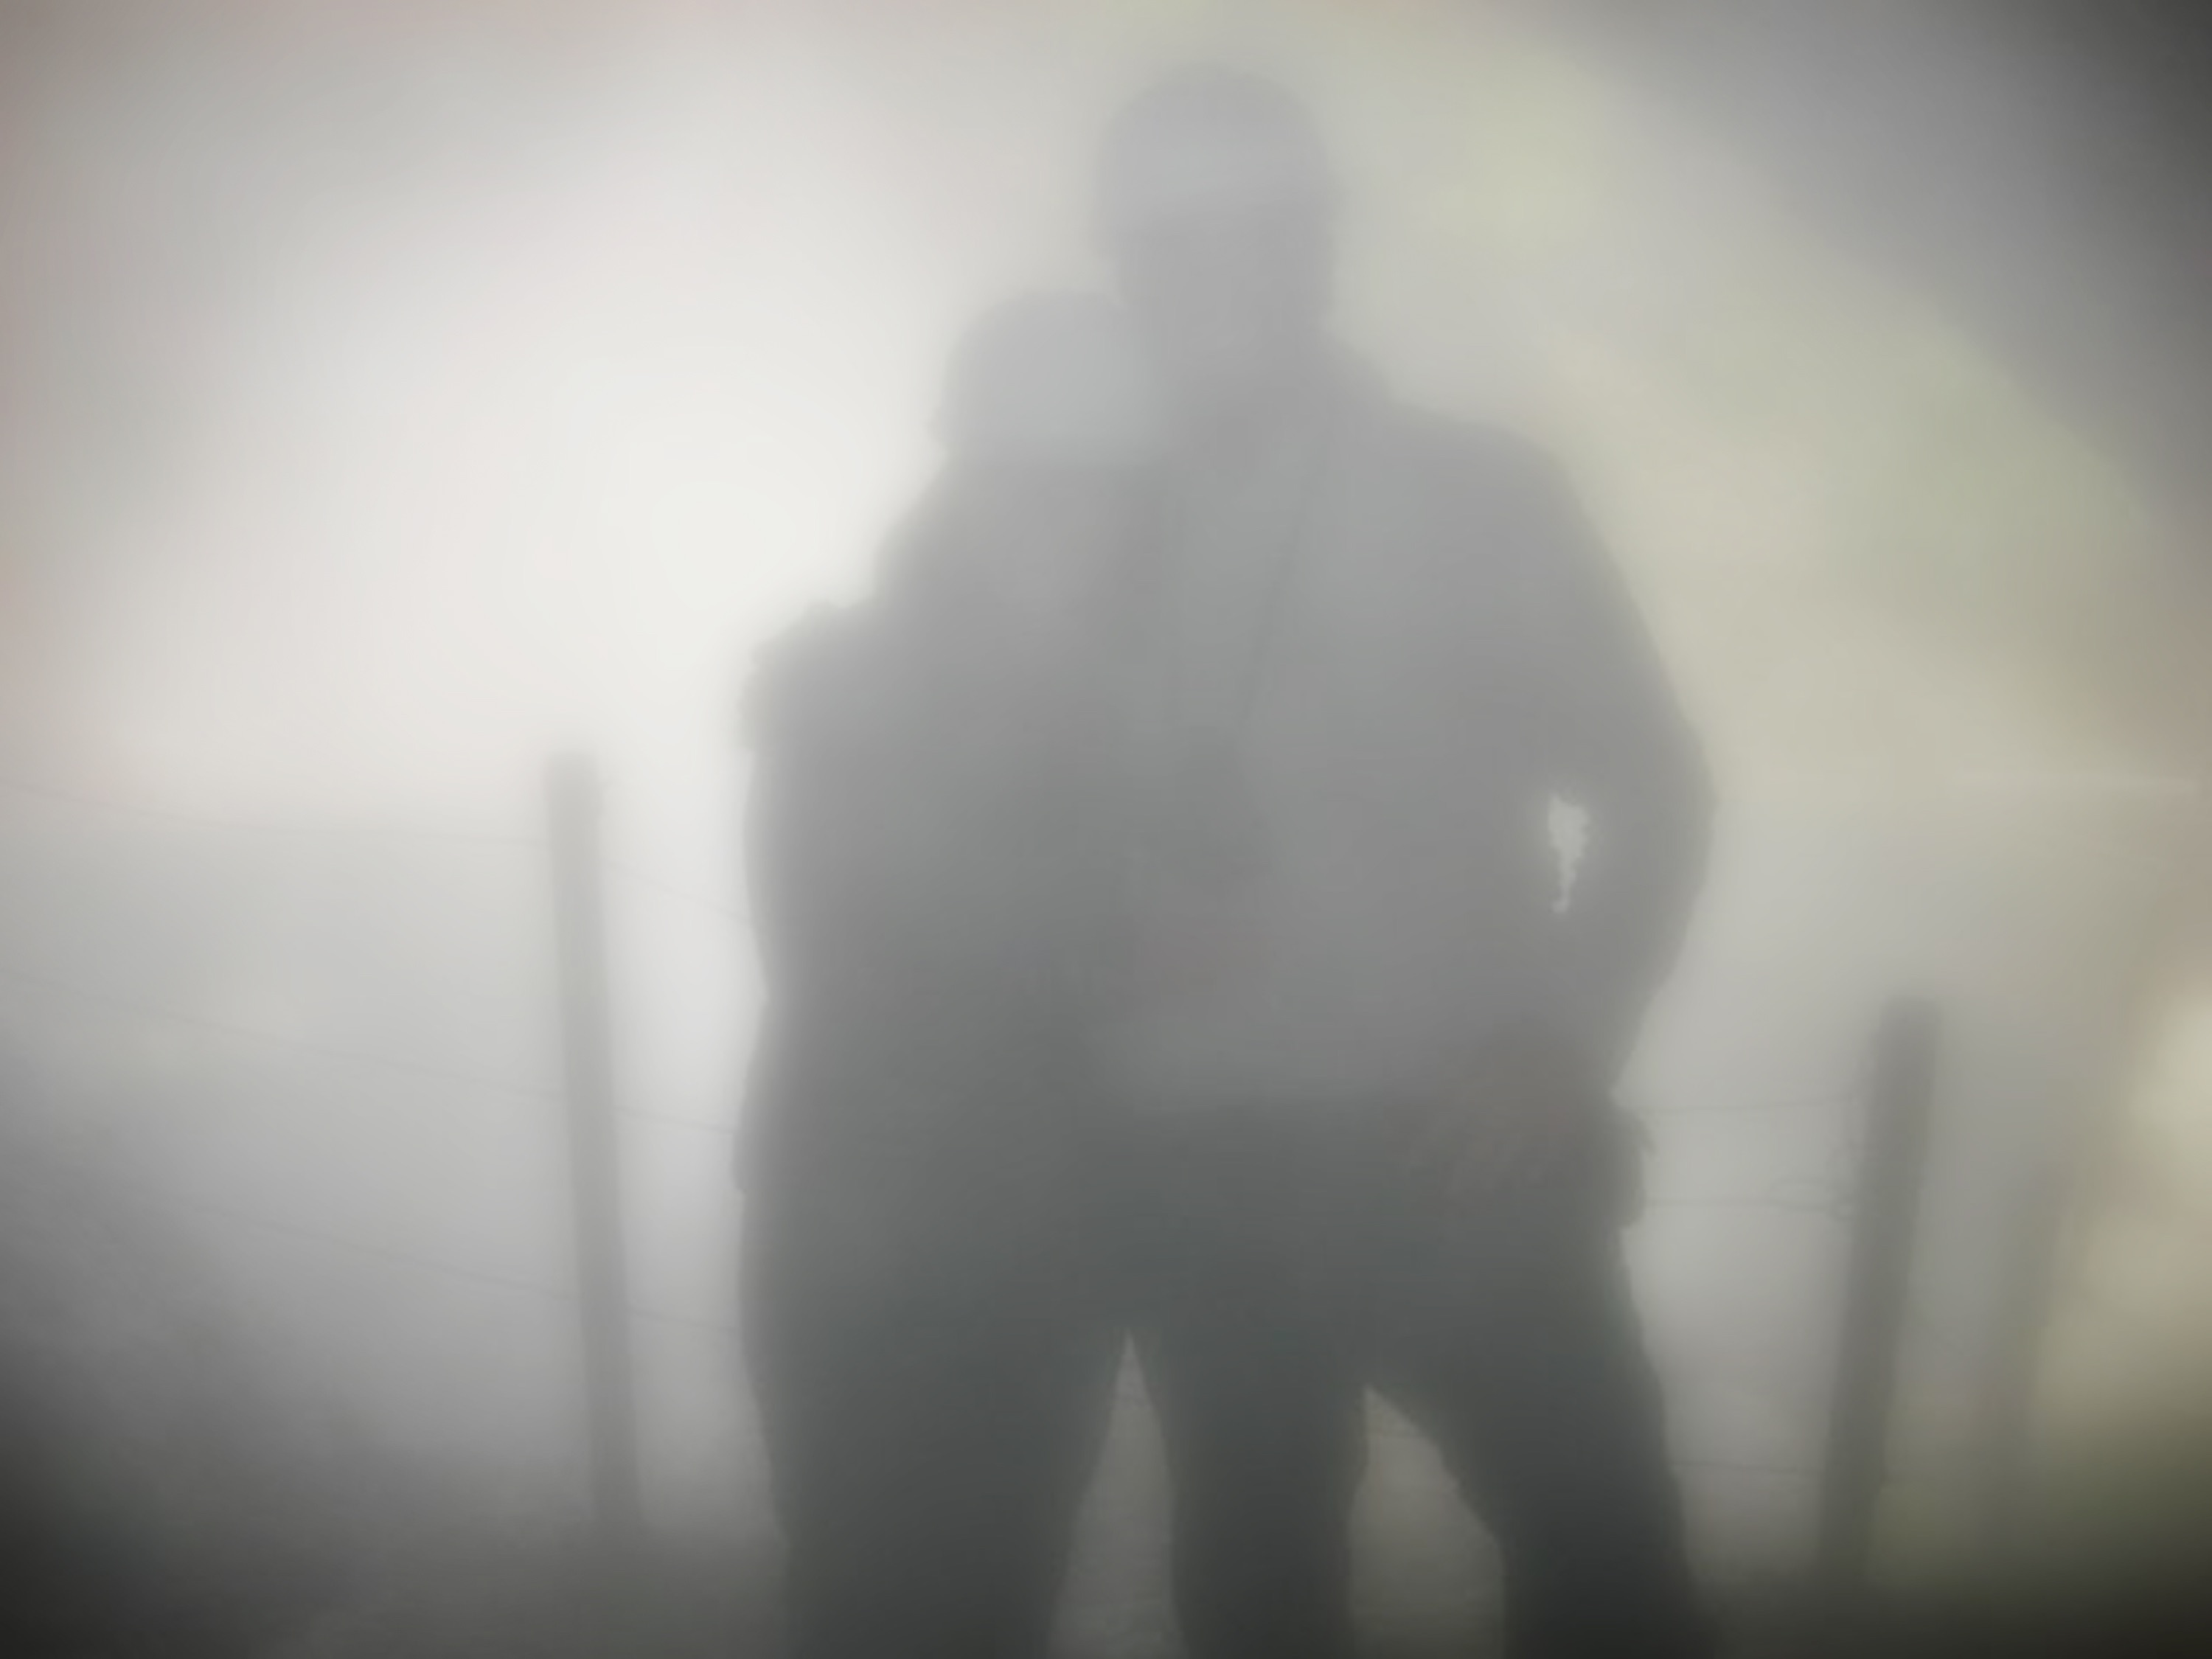
light, cloud, fog, mist, sunlight, atmosphere, weather, haze, darkness, atmospheric phenomenon, atmosphere of earth